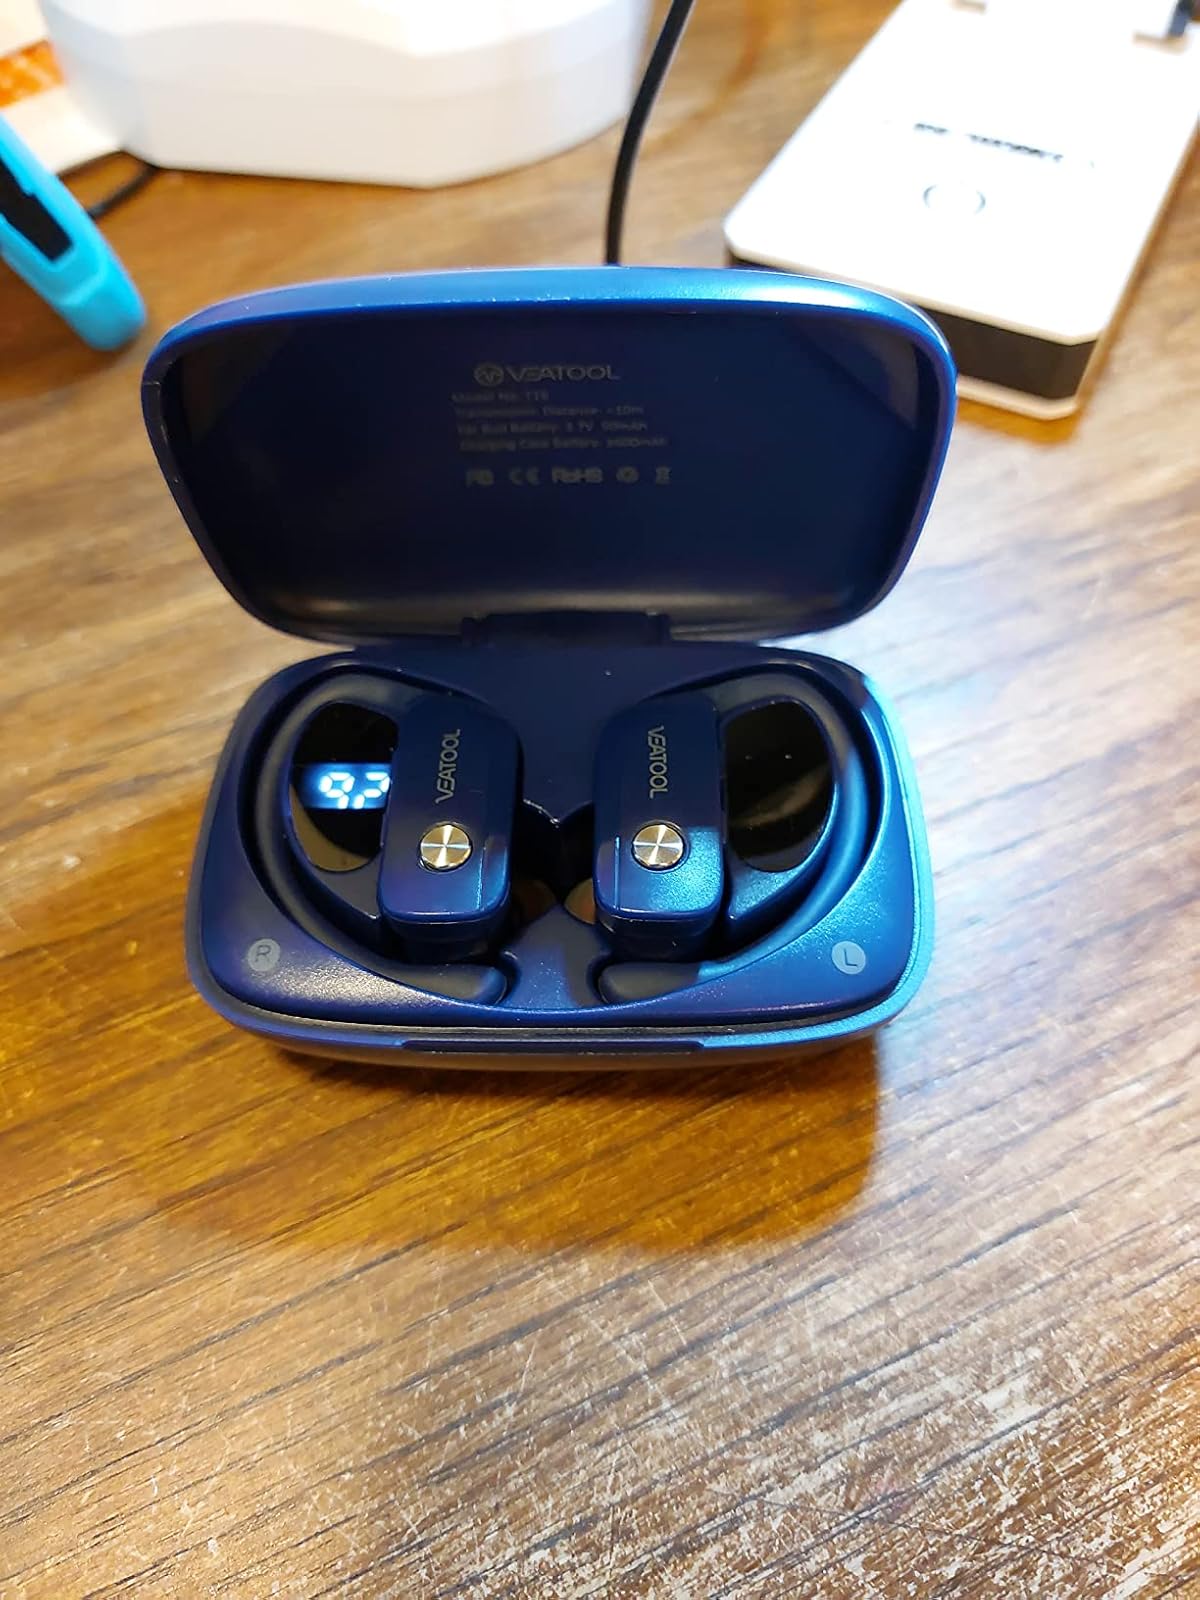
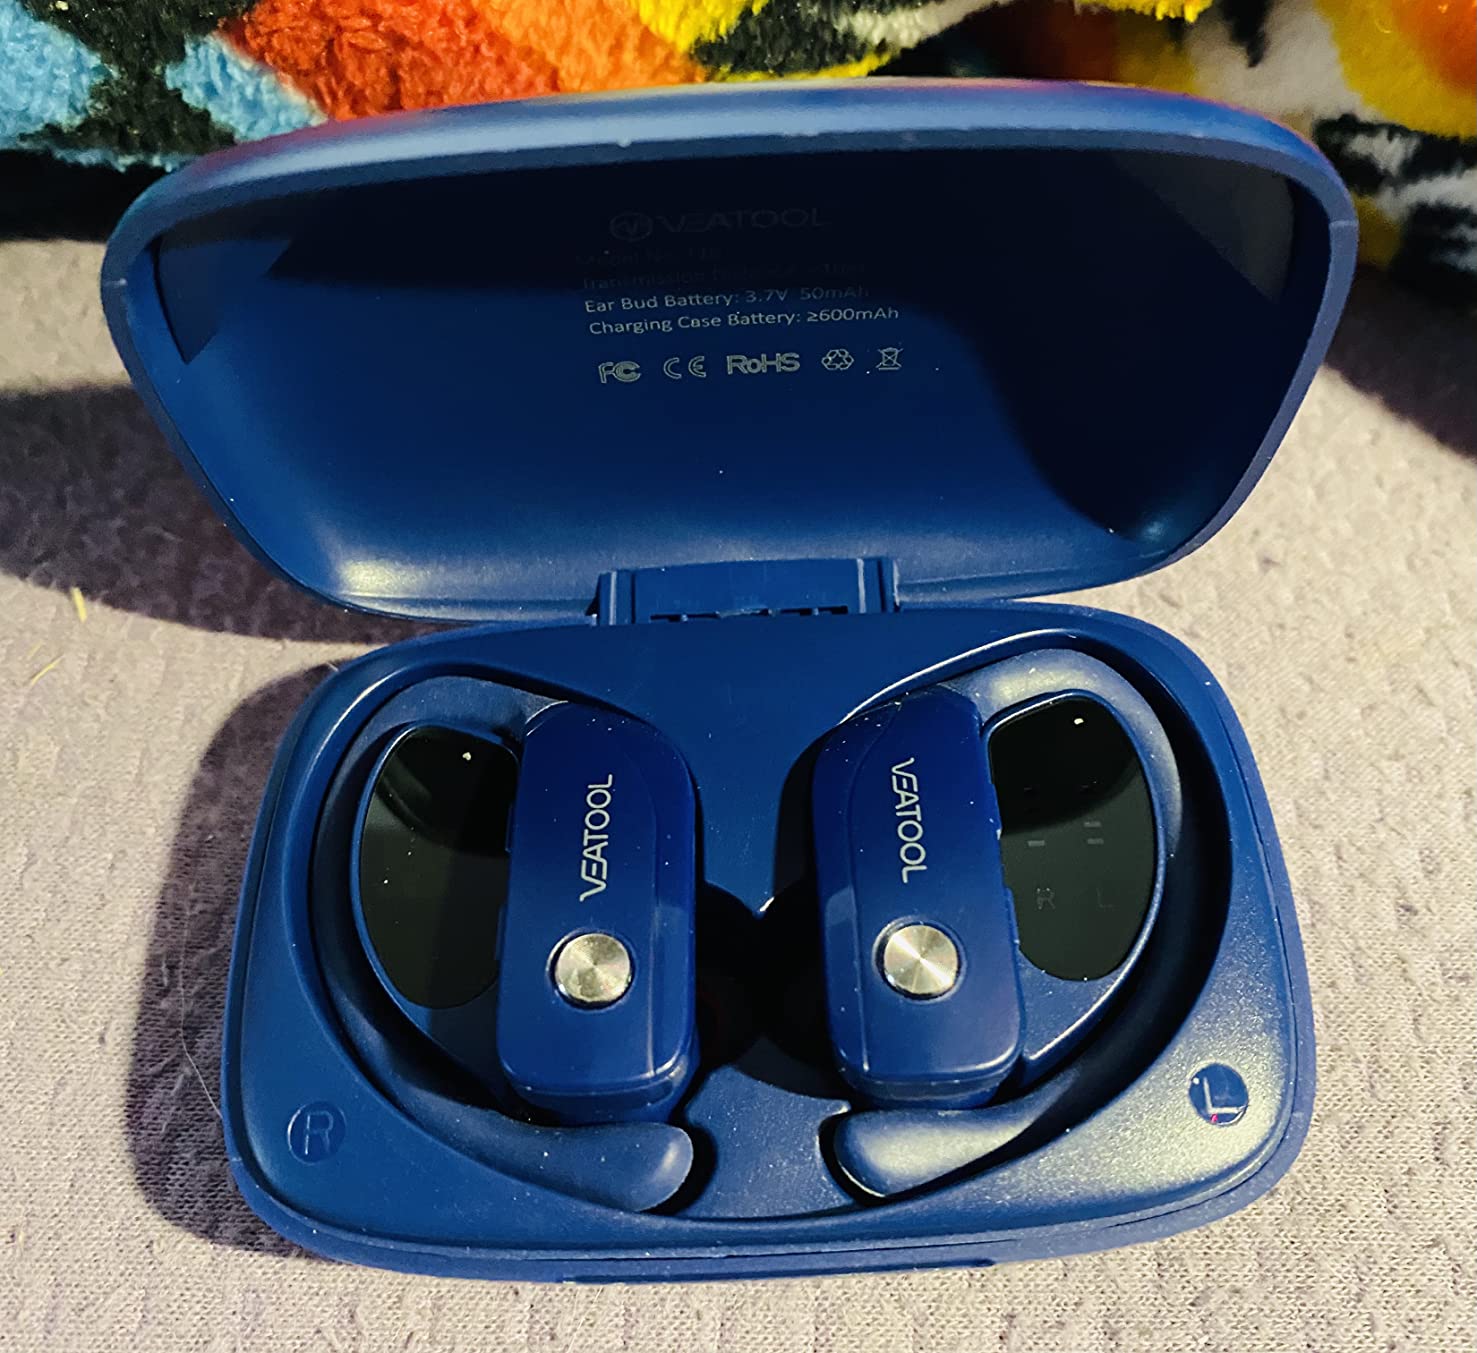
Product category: earbuds
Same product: yes